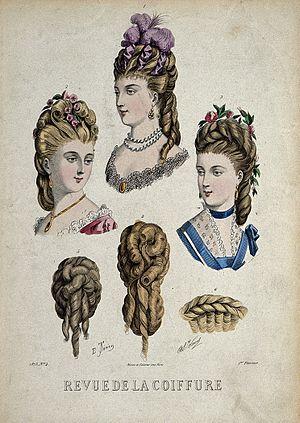
Le chignon est une coiffure signifiant littéralement cheveux longs retroussés vers l'arrière. Cette coiffure est répandue sous des formes très diverses, accompagnée ou non d'accessoires. Aujourd'hui principalement portée par les femmes, cette coiffure est arborée par les hommes dans certaines traditions asiatiques et musulmanes. Dans la vie professionnelle, le chignon est porté par les agents d'accueil féminins, les hôtesses de l'air, les hôtesses aéroportuaires, les femmes militaires ou les officiers de police féminins. Enfin, comme la plupart des coiffures féminines, son évolution au fil des modes est étroitement liée avec celle des chapeaux et des boucles d'oreilles.